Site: brandenburg
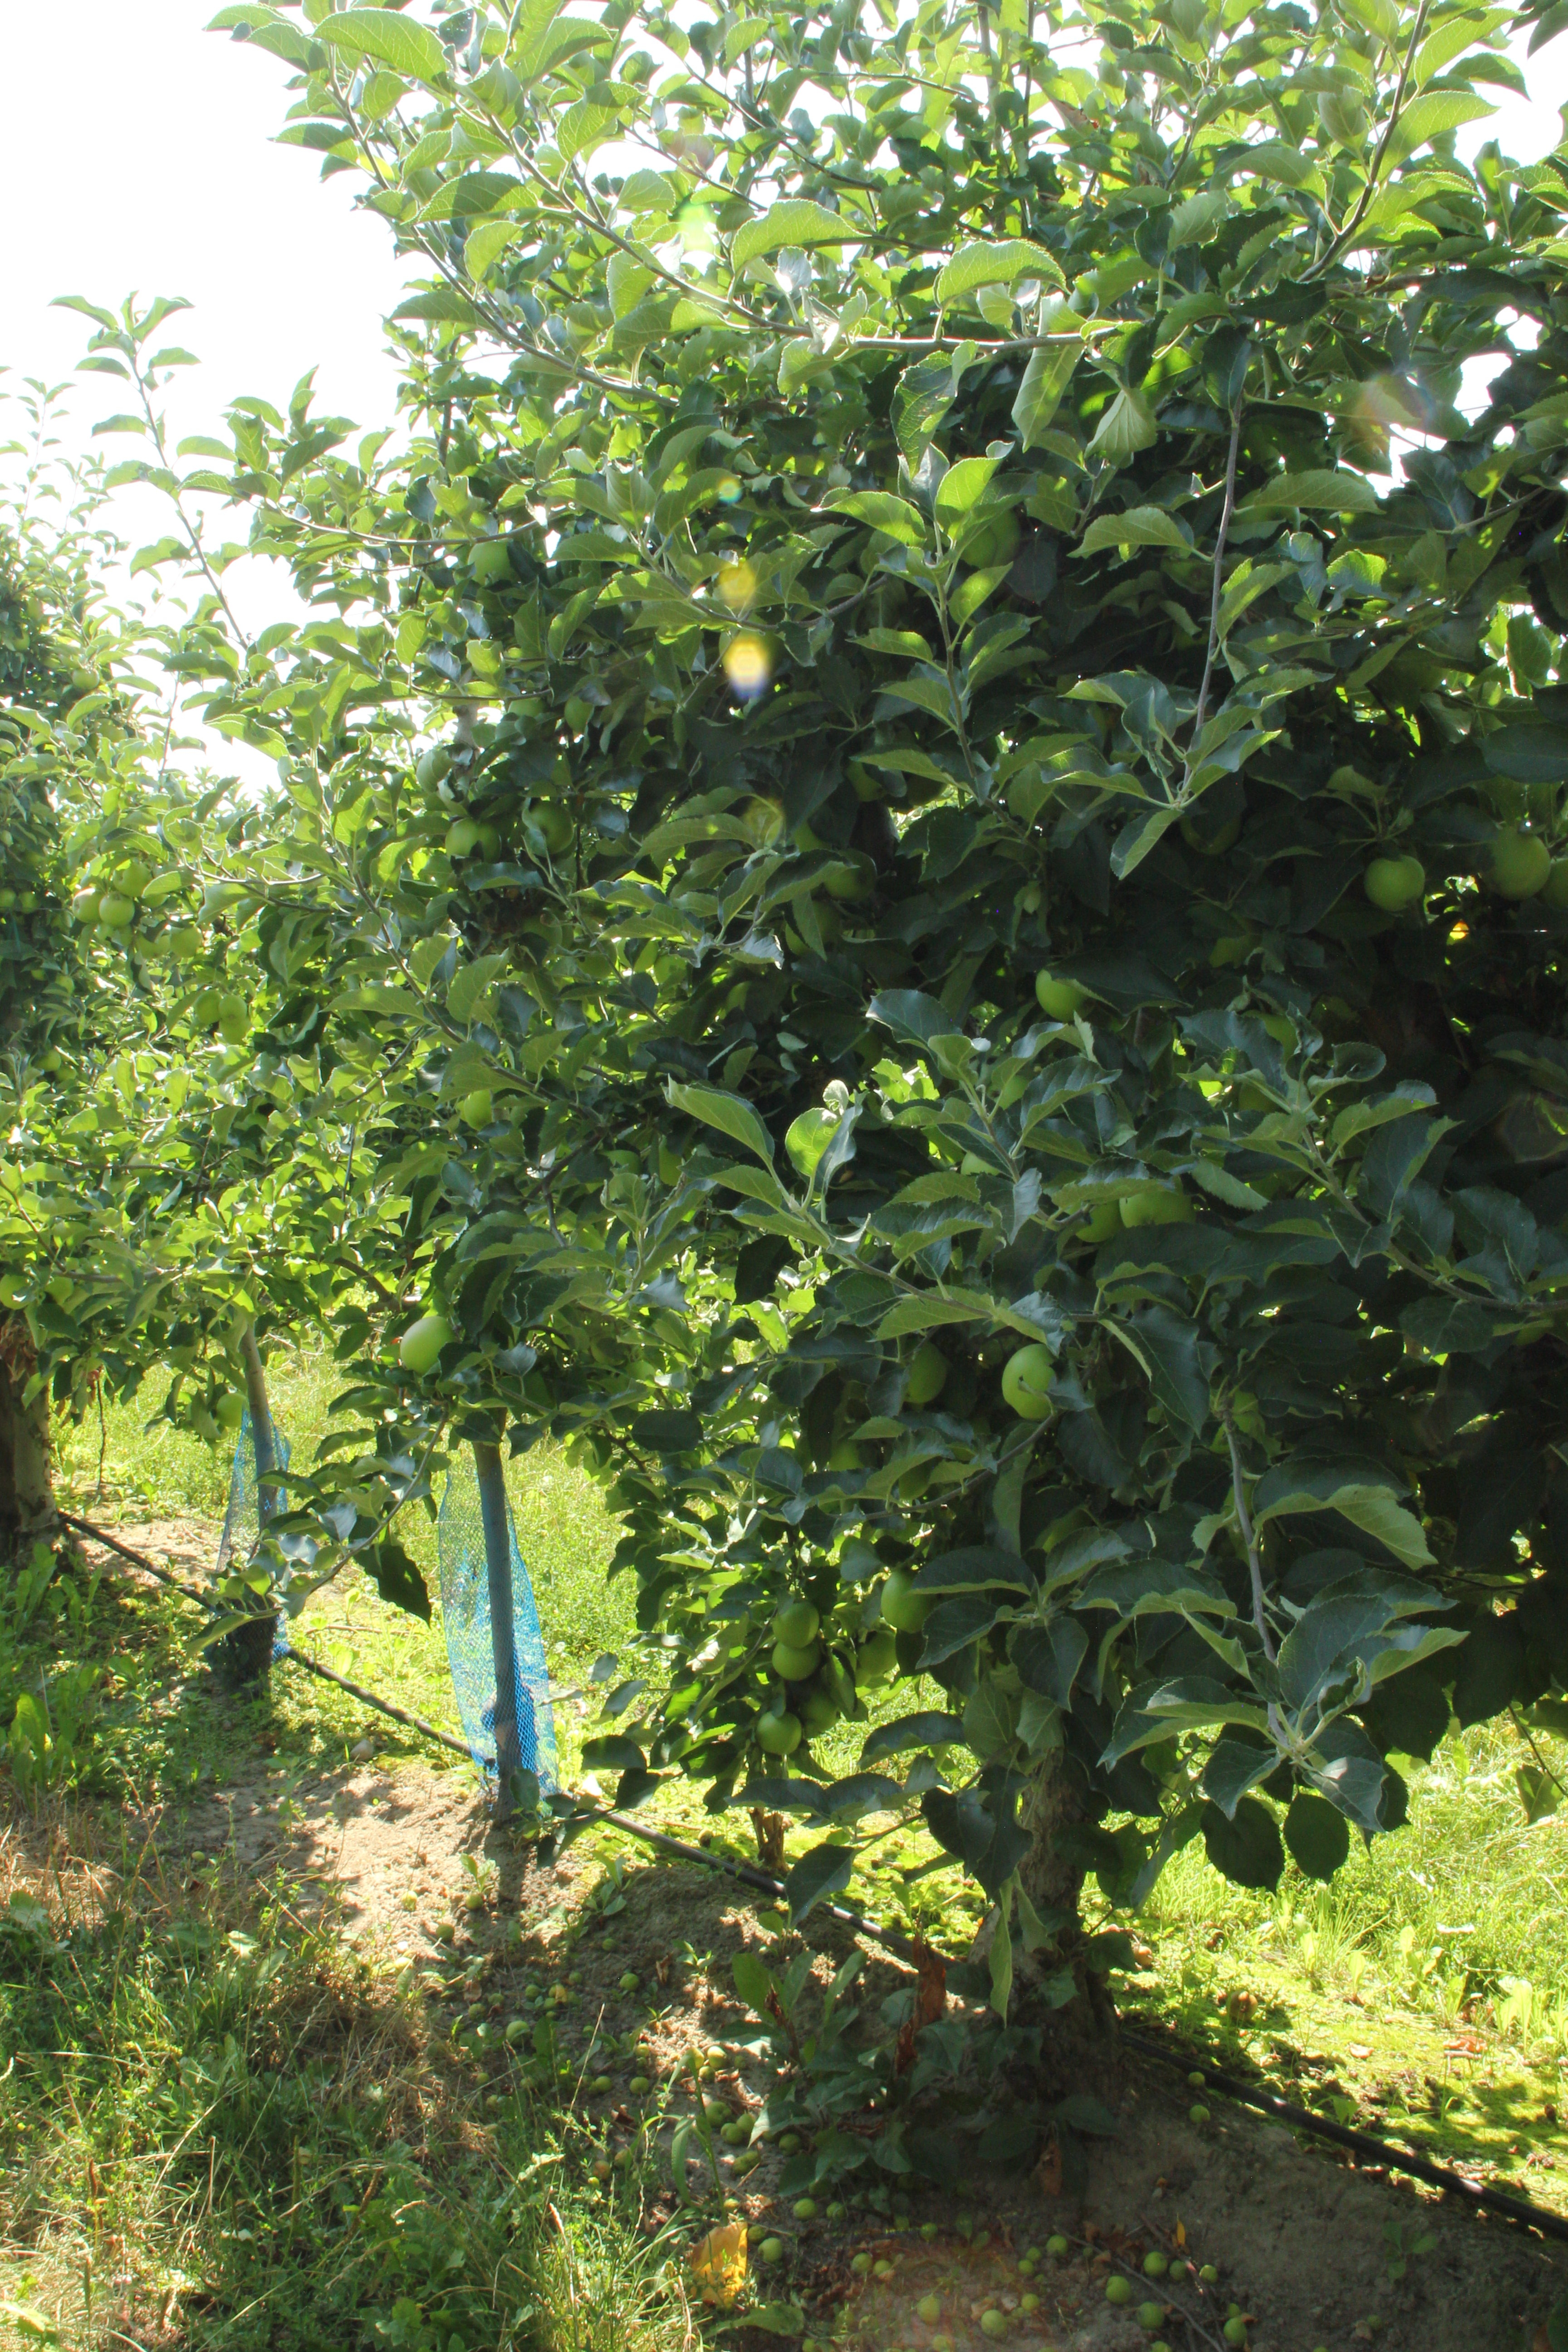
Growth stage (BBCH 77): Development of fruit